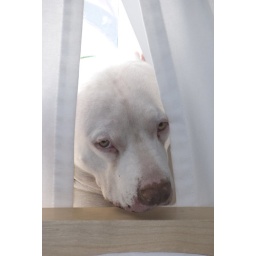
My dog Bianca, sitting in the window looking back at me through the curtains.